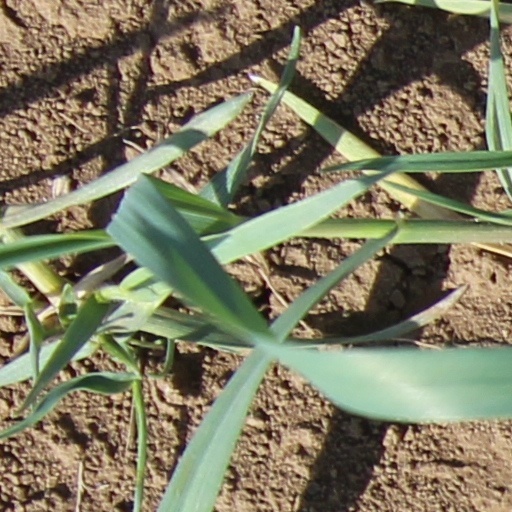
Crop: wheat